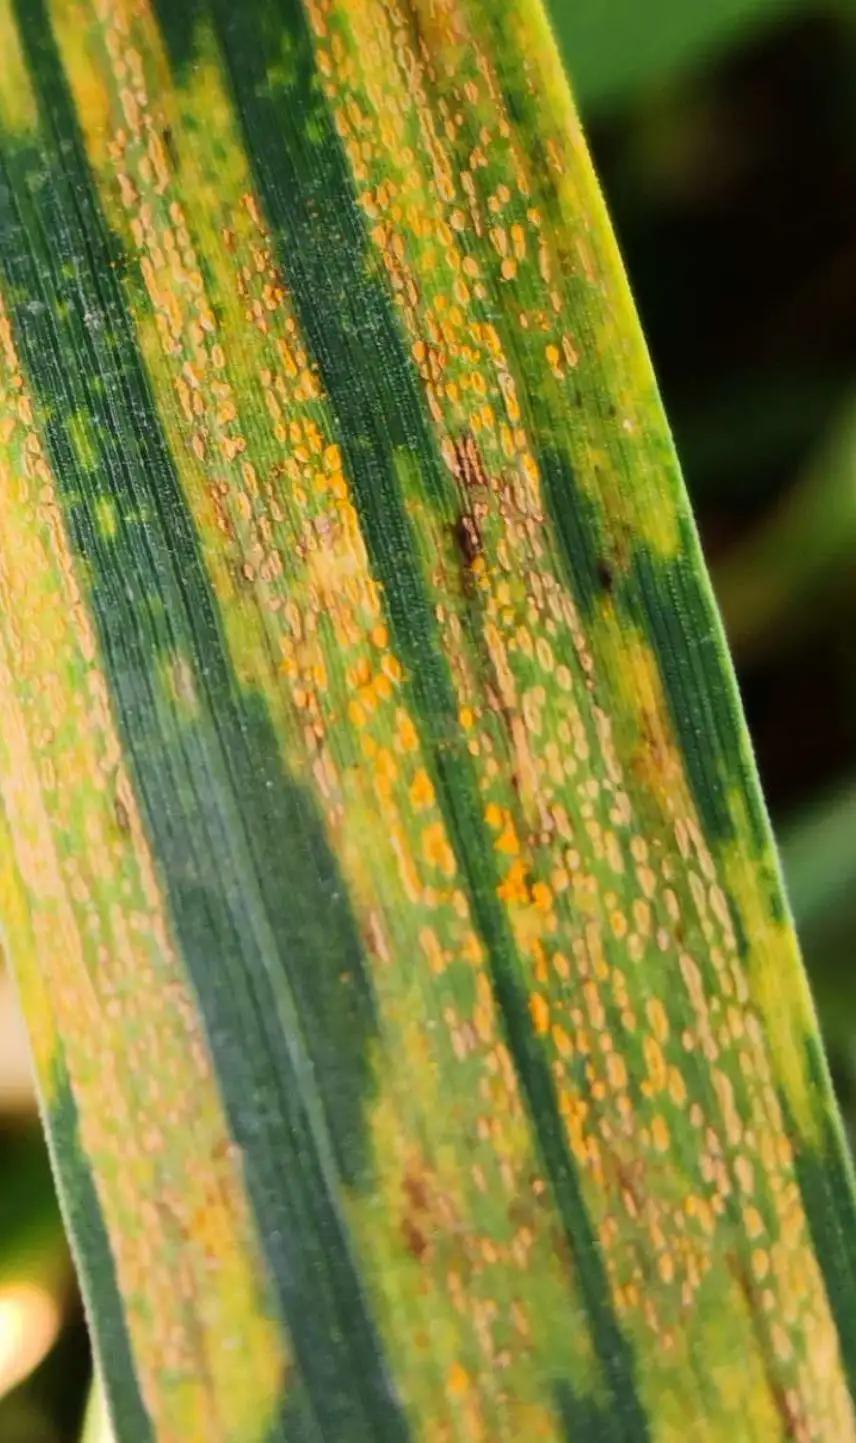
Plant: Wheat
Disease: wheat stripe rust